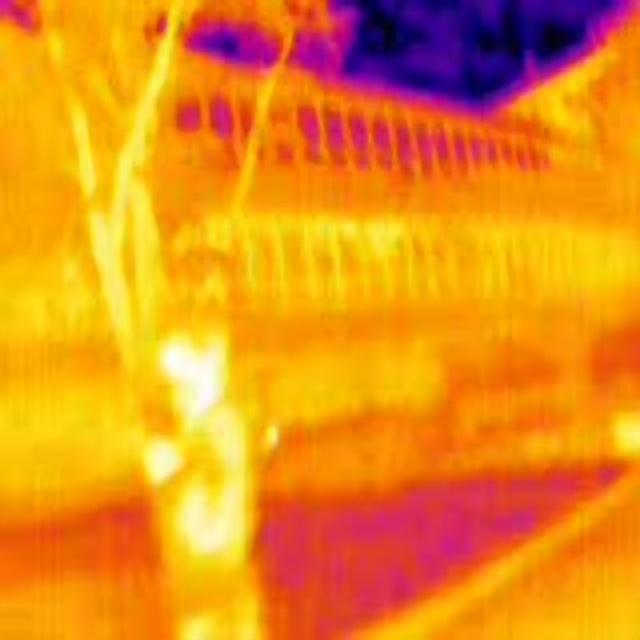
Detected objects:
label: person